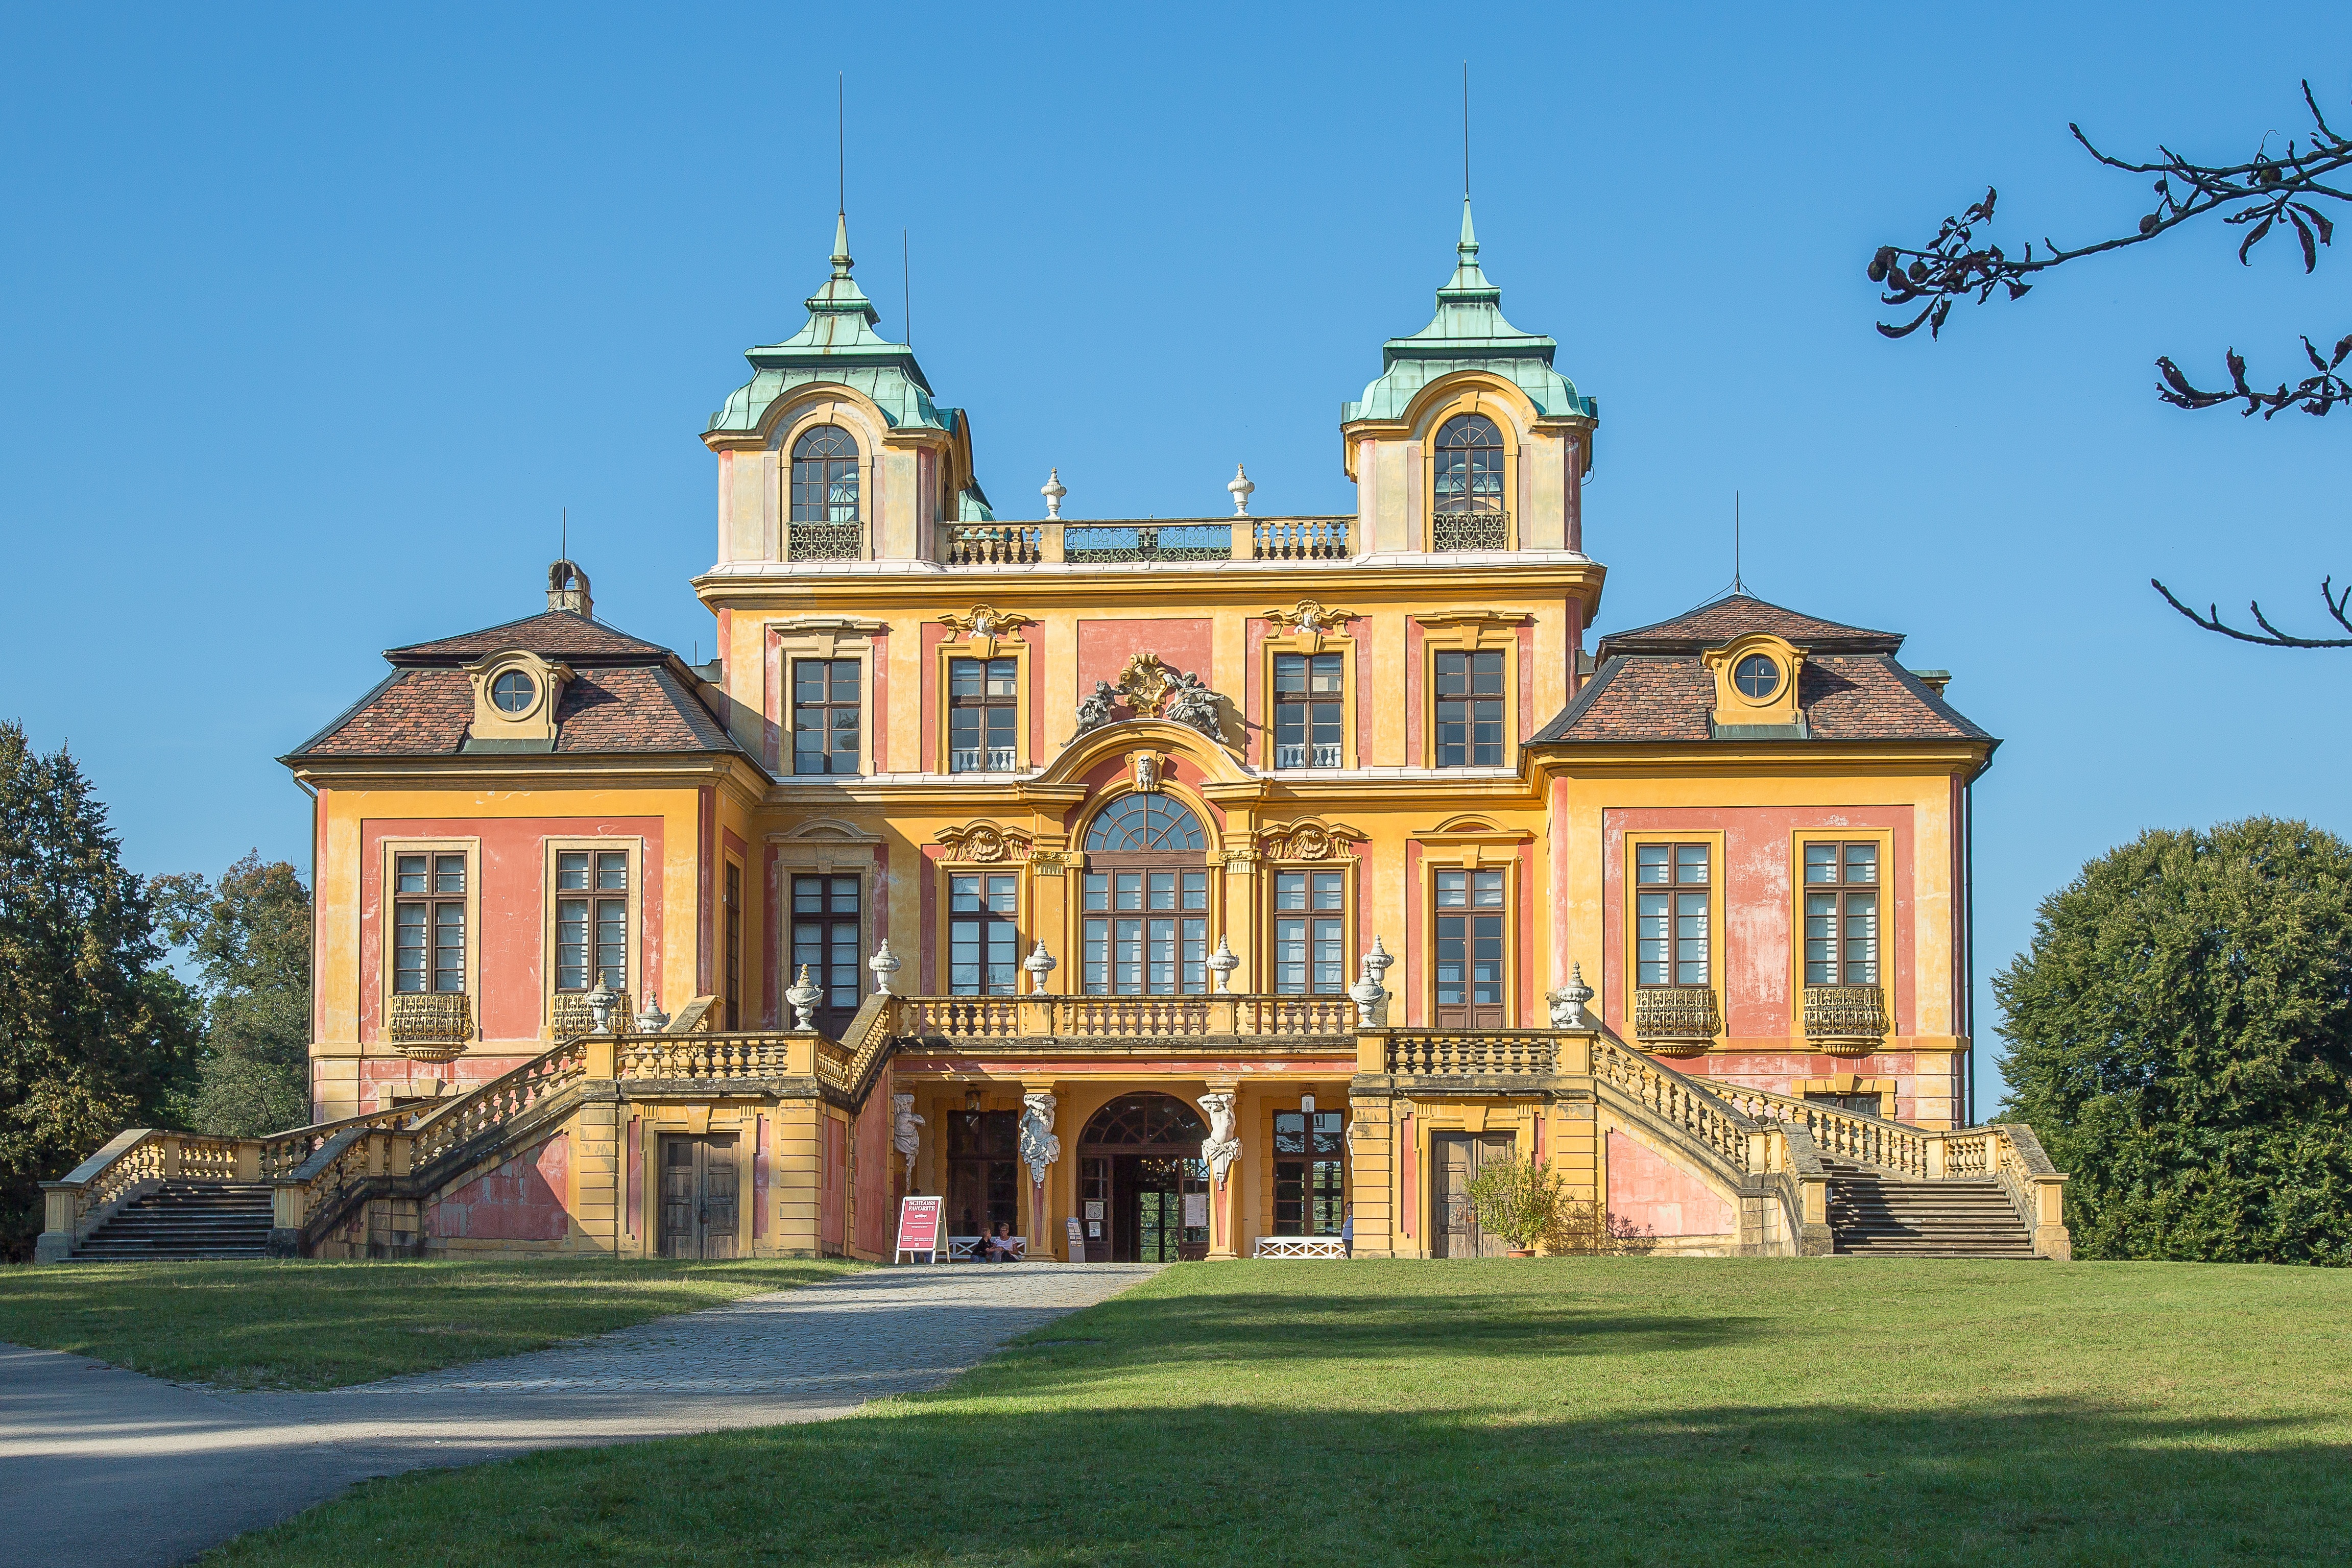
mansion, house, building, chateau, palace, home, park, castle, facade, place of worship, monastery, estate, manor house, stately home, ludwigsburg germany, concluded favorite, classical architecture, baden wurttemberg, historic site, bl hendes baroque, spanish missions in california